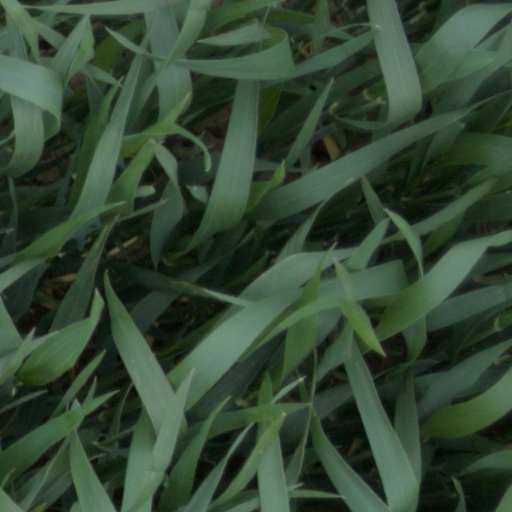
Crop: wheat